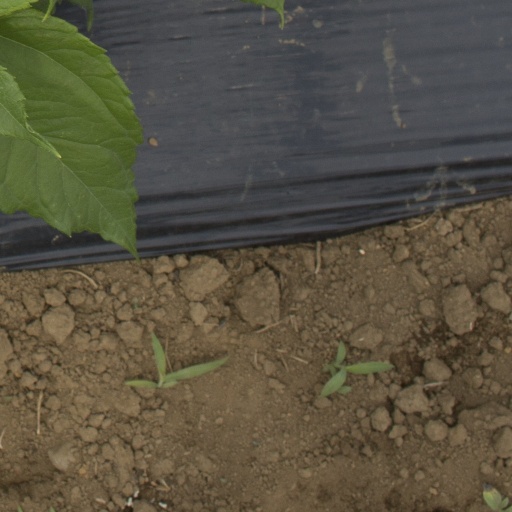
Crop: Jerusalem artichoke